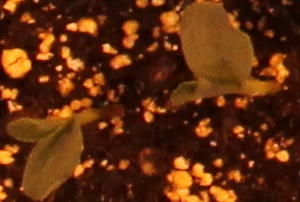
Label: Corn